Junko Yagami

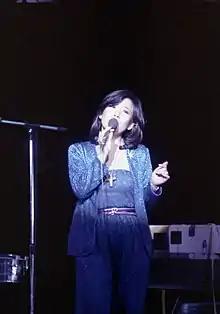
Junko Yagami in the 1970s

, is a Japanese singer and songwriter from Aichi Prefecture. She has released 25 albums, including six live concert albums, and is a notable figure in Japanese music of the 1970s and 1980s. Since her marriage in 1986, she has also recorded under the name "June Stanley".